Matthew Henry

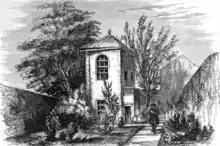
Matthew Henry Summer Home - Chester

After moving to Chester, he married Kathrine Hardware on 19 July 1687, after her mother initially objected to the marriage. Kathrine Hardware's parents then moved to Chester and Henry and his wife lived with them. Shortly after the birth of their first child, Kathrine died of smallpox on 14 February 1689, at age 25. He named the infant Kathrine after the mother, but the child died 15 months later. He continued to live with the Hardwares after the death of his wife and continued his ministerial duties.